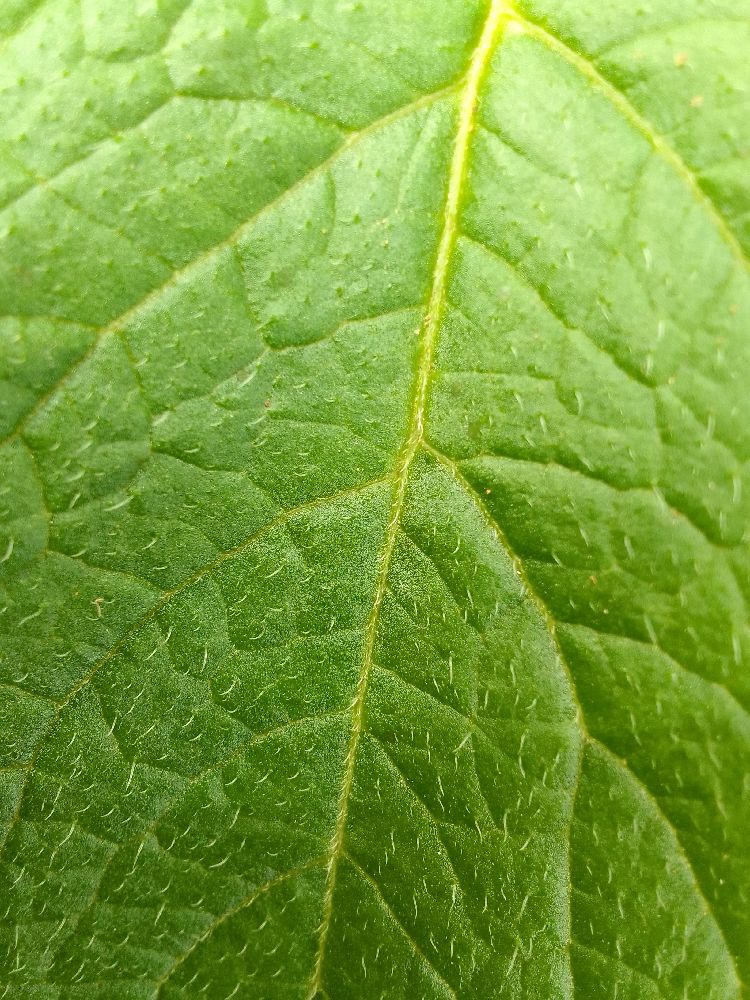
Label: Healthy